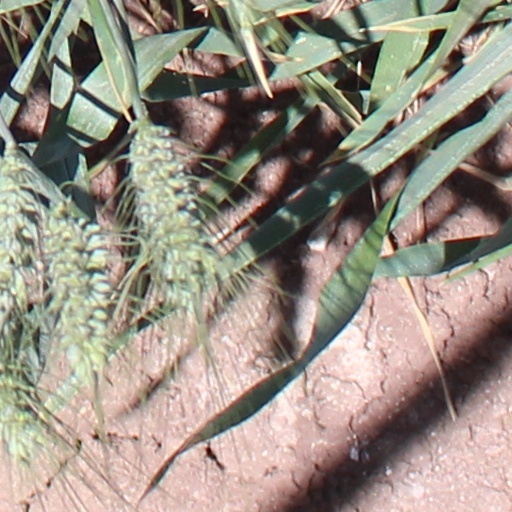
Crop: wheat